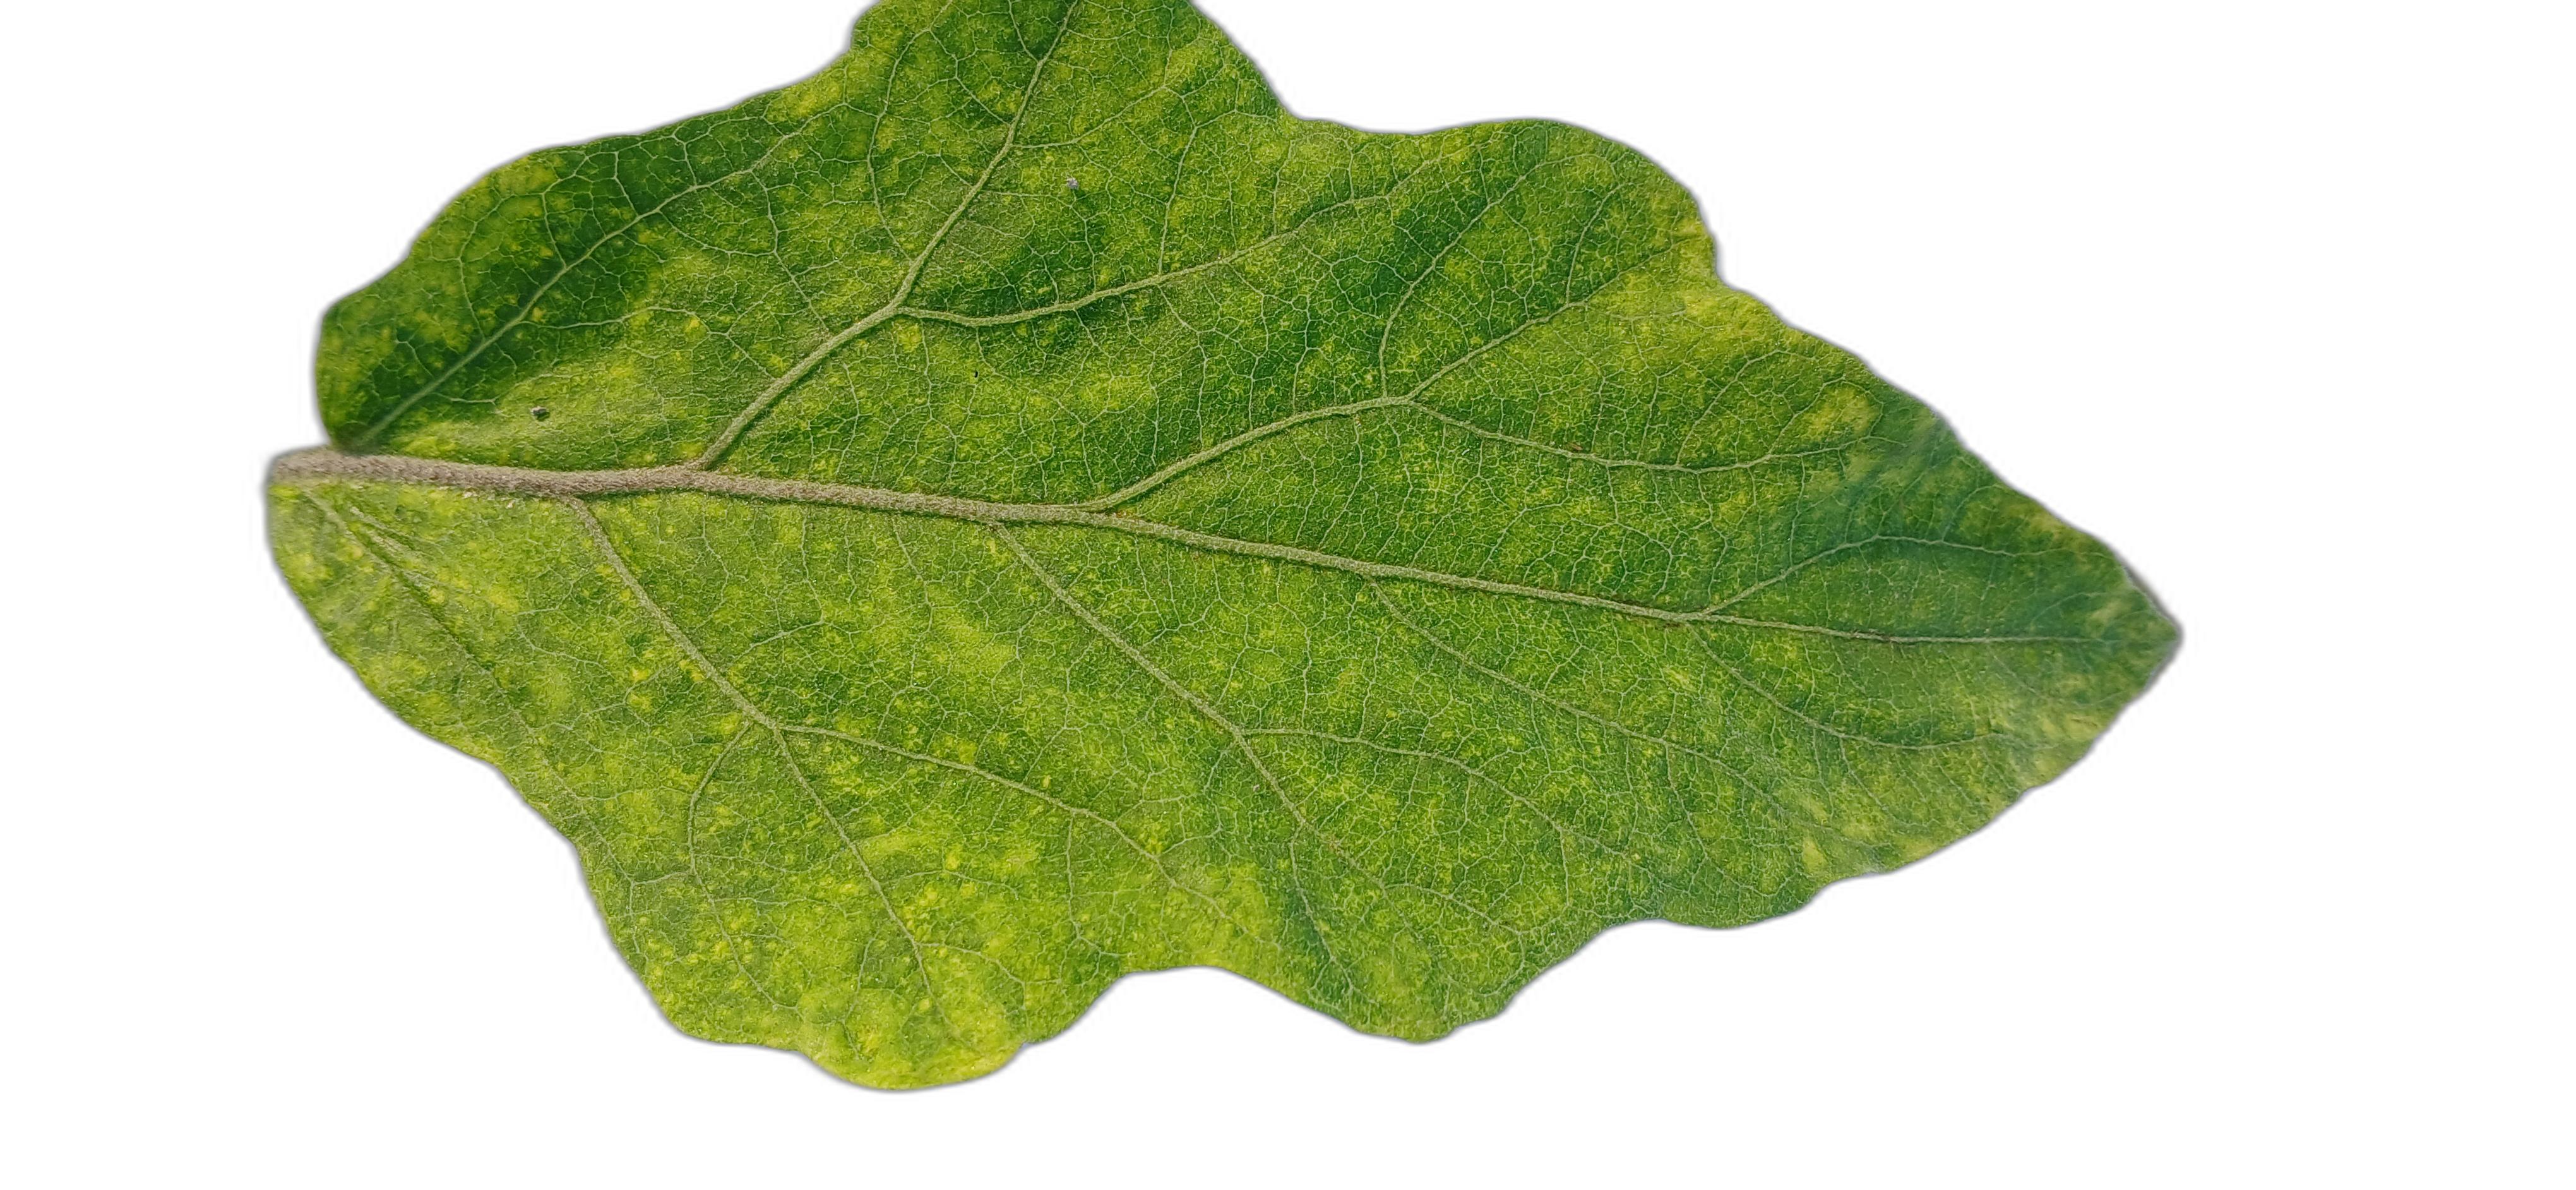
Label: Mosaic Virus Disease